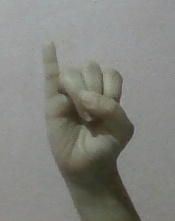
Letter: meem